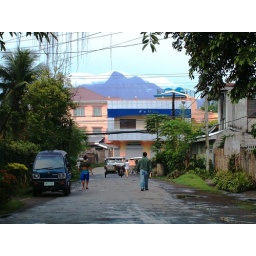
Dumaguete~ in the shadow of the black mountain